Nishi-ku, Niigata

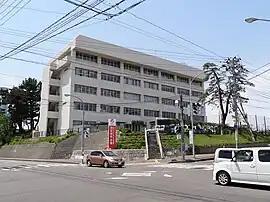
Nishi Ward Office annex

Nishi-ku is located in a central Niigata city, bordered by the Sea of Japan to the north. The Shinano River flow through the ward.